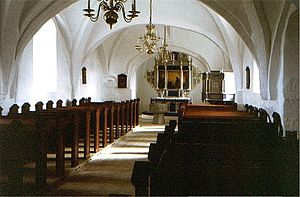
Ellinge Kirke
Kirkerummet
Ellinge Kirke i Danmark. Skib set mod øst
Ellinge Kirke ligger i landsbyen Ellinge ca. 11 km V for Nyborg. Indtil kommunalreformen i 2007 lå den i Ullerslev Kommune og indtil kommunalreformen i 1970 lå den i Vindinge Herred.